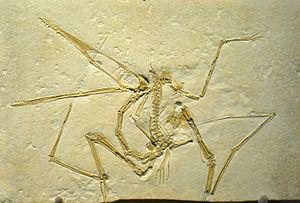
Le ptérodactyle est un genre éteint de ptérosaures ayant vécu au Jurassique supérieur en Europe, il y a environ 150 Ma.
Les Pterodactyloidea constituent l'un des deux sous-ordres de ptérosaures, qui contient les membres les plus dérivés de ce groupe éteint de « reptiles » volants. Ils ont vécu au Jurassique supérieur et au Crétacé, soit il y a environ entre 163,5 et 66,0 millions d'années.